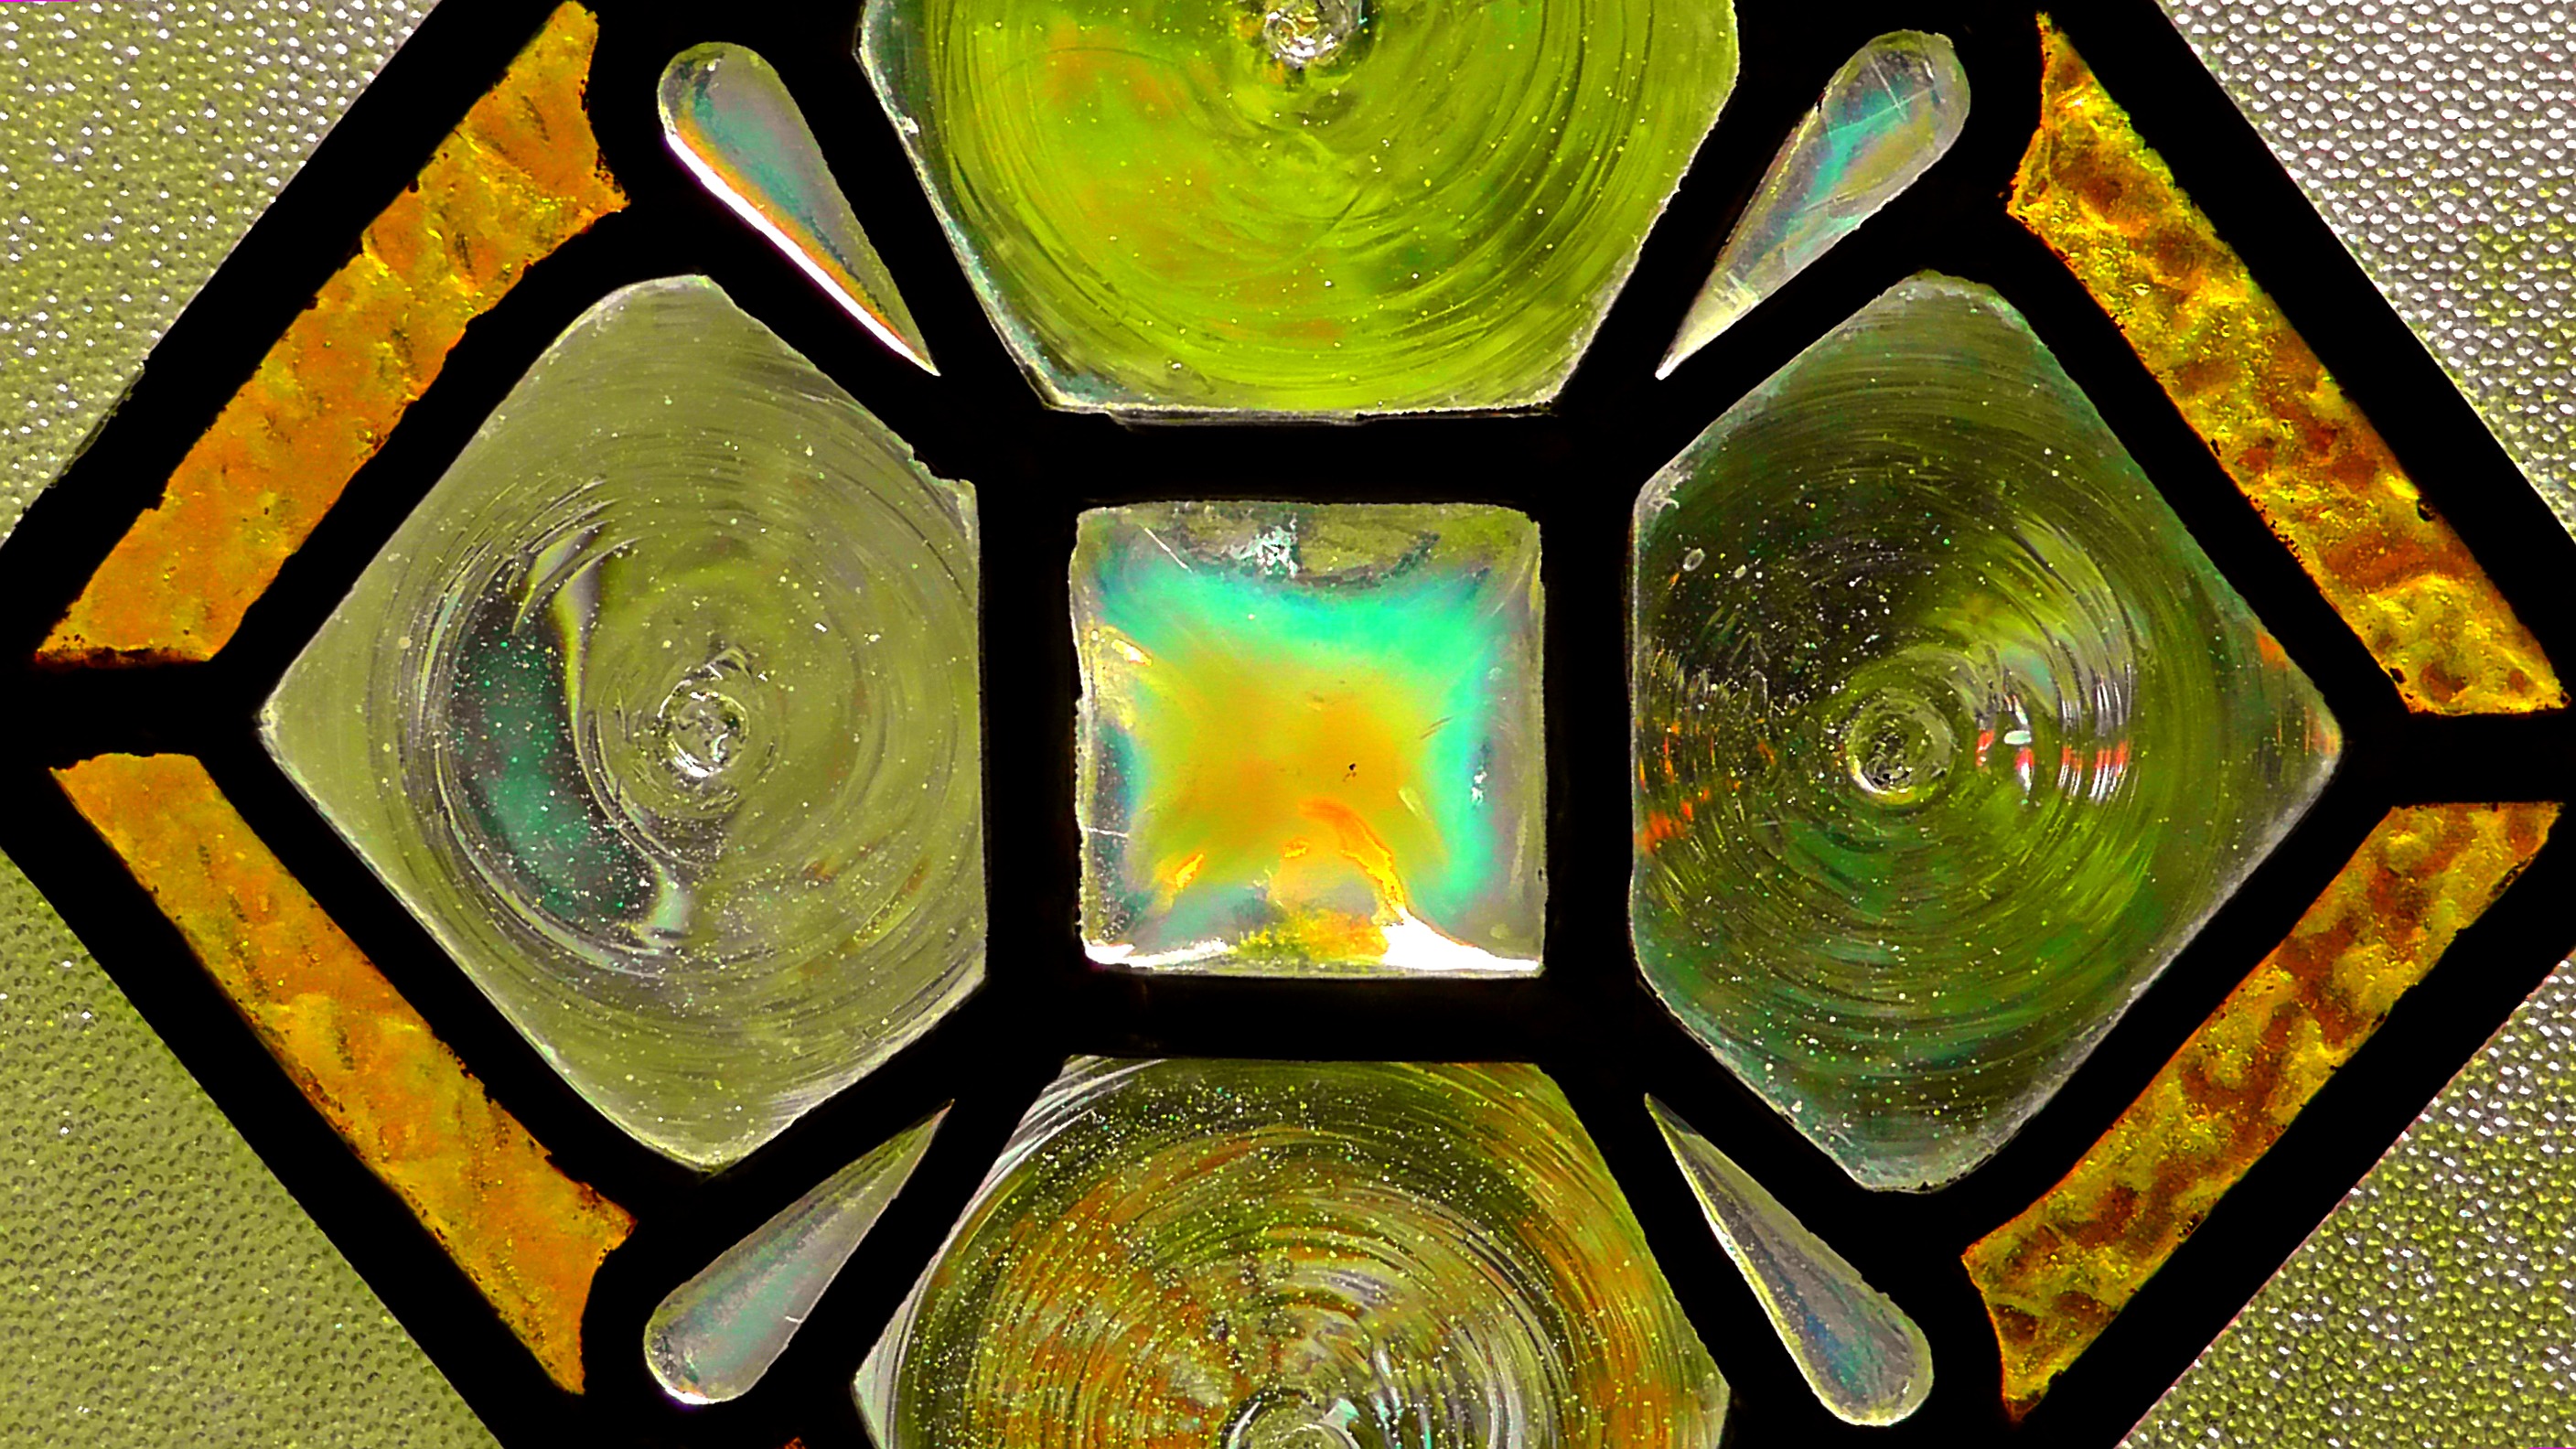
structure, window, glass, green, color, macro, colorful, yellow, lighting, material, stained glass, circle, painting, ornament, art, background, symmetry, ornaments, modern art, visual ornament